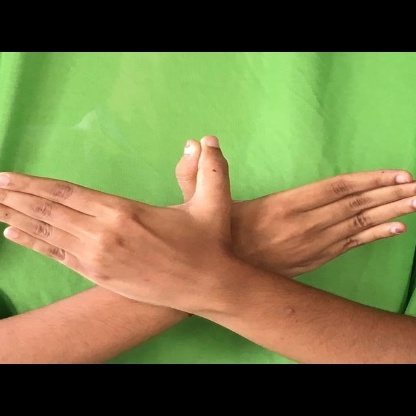
Mudra: Garuda